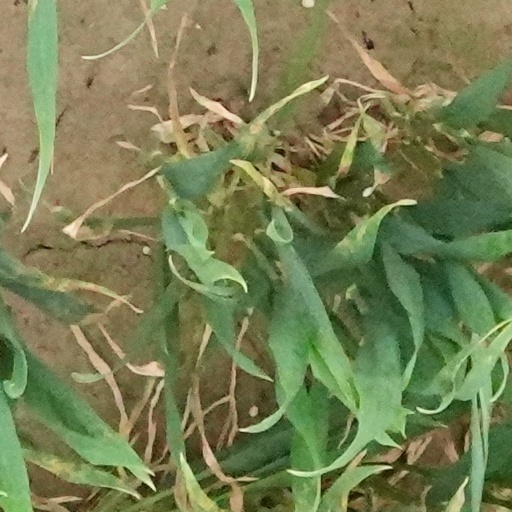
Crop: wheat